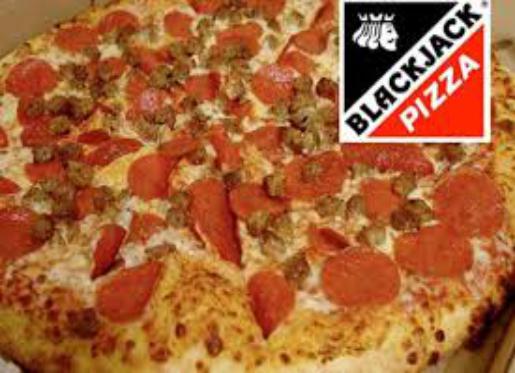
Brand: Blackjack Pizza
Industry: Food